Teresa Wright

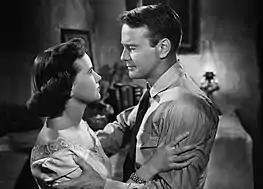
Wright and Lew Ayres in "The Capture" (1950)

In the 1950s, Wright appeared in several unsuccessful films, including "The Capture" (1950), "Something to Live For" (1952), "California Conquest" (1952), "The Steel Trap" (1952), "Count the Hours" (1953), "The Actress" (1953) and "Track of the Cat" (1954), opposite Robert Mitchum again. Despite the poor box-office showing of these films, Wright was usually praised for her performances. Toward the end of the decade, Wright began to work more frequently in television and theatre. She received Emmy Award nominations for her performances in the "Playhouse 90" original television version of "The Miracle Worker" (1957) and in the Breck Sunday Showcase feature "The Margaret Bourke-White Story" (1960). In 1955 she played Doris Walker in "The 20th Century-Fox Hour" remake of the 1947 movie "Miracle on 34th Street", opposite MacDonald Carey and Thomas Mitchell. In 1957, she starred on Broadway in "The Dark at the Top of the Stairs" by William Inge. Directed by Elia Kazan, it ran for 468 performances.